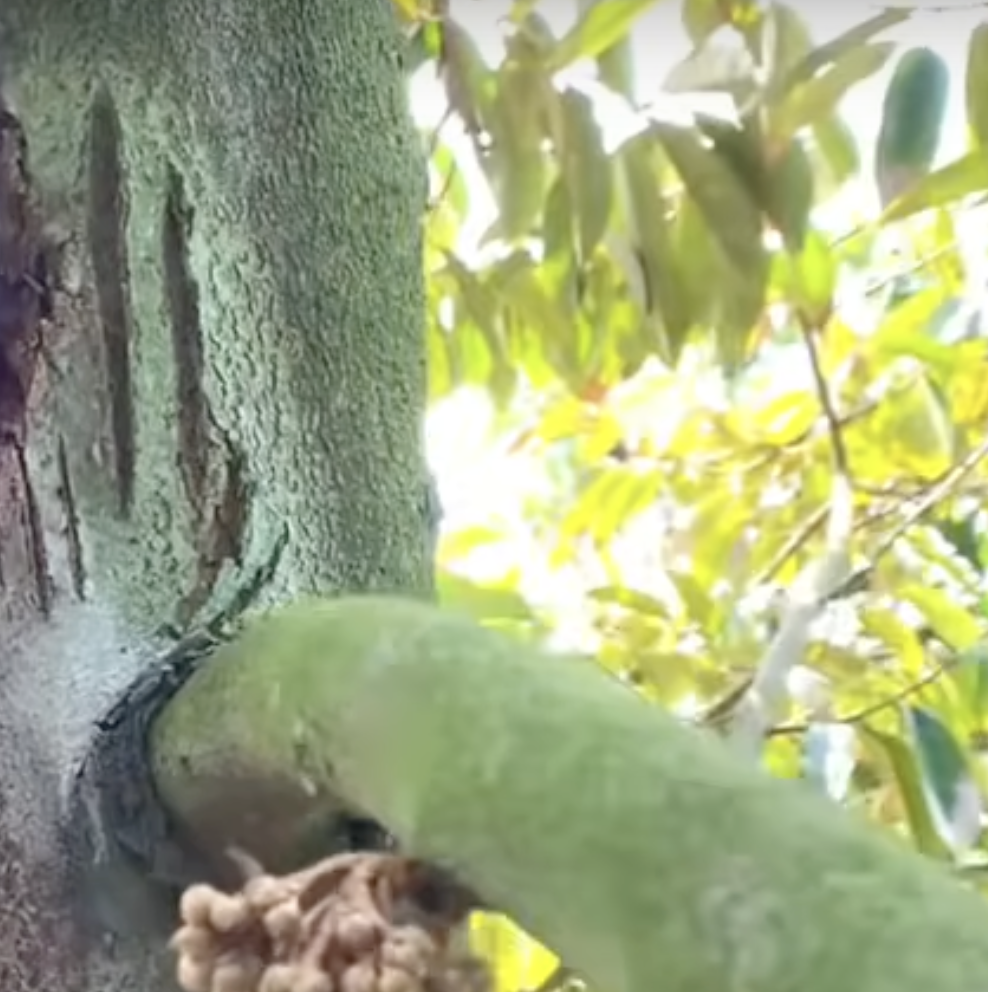
Label: stem_cracking_ gummosis